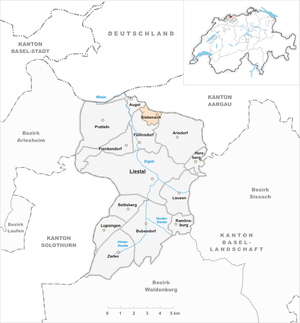
Giebenach est une commune suisse du canton de Bâle-Campagne, située dans le district de Liestal.